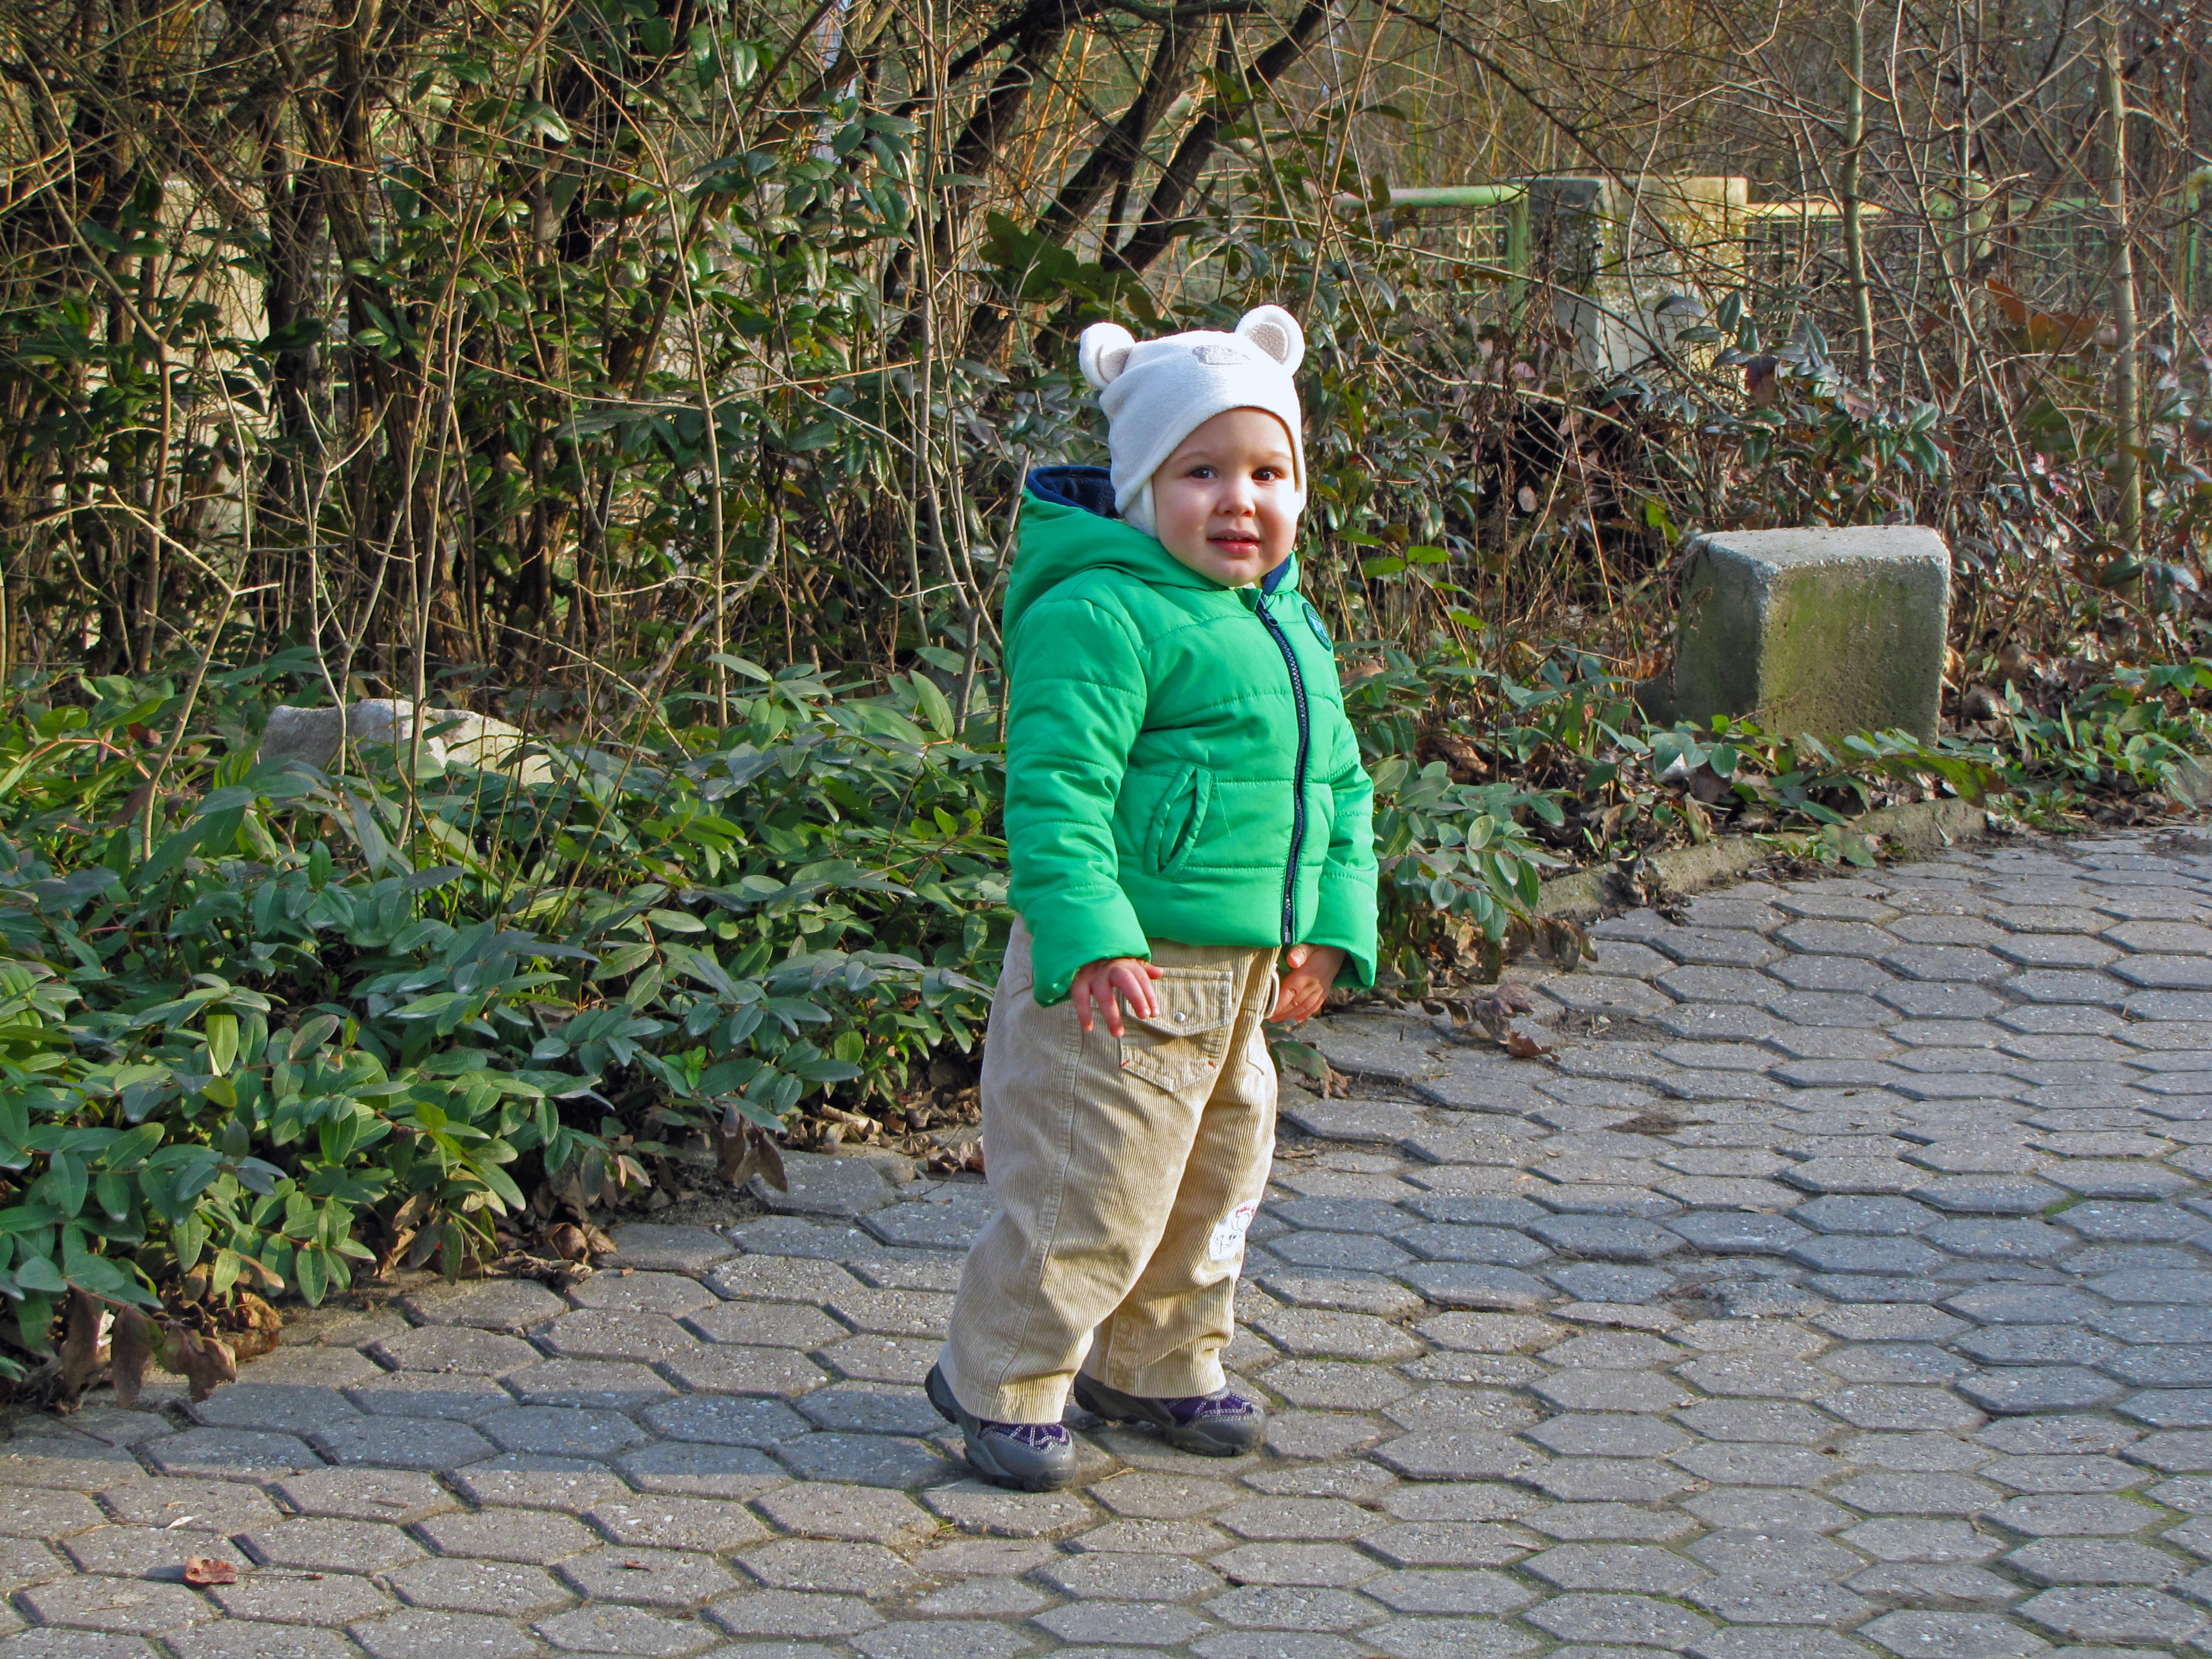
lawn, kid, cute, spring, green, child, agriculture, baby, smile, toddler, plays